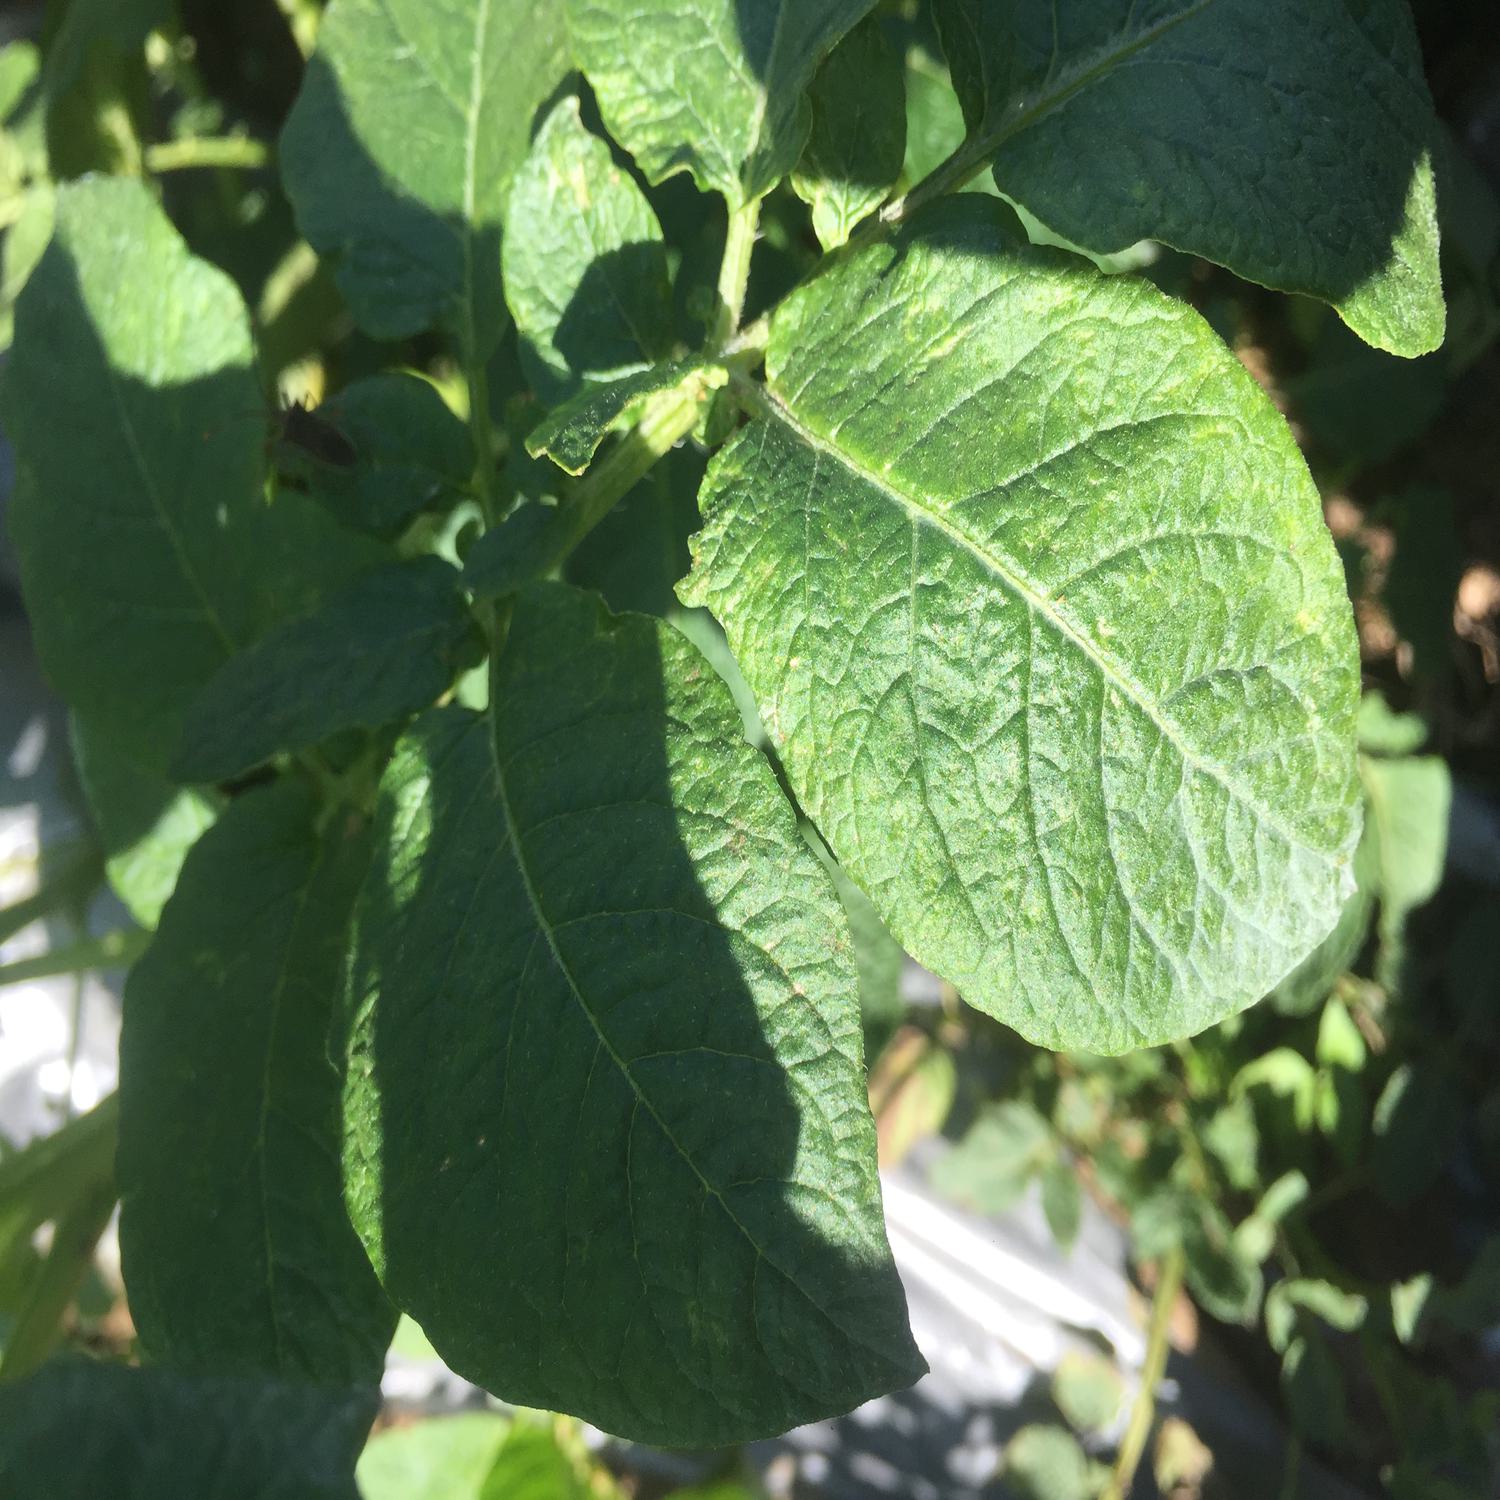
Label: Virus